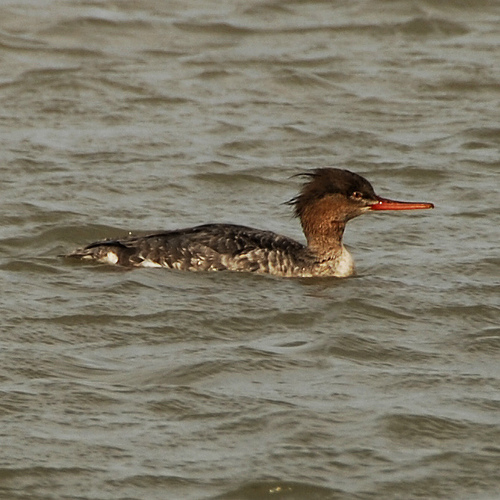
a bird with a long, flat, red bill, swept back crown, brown throat, and white breast.
this bird has a brown crown, a flat bill, and a long neck.
this is a large black and brown bird with a long orange beak.
this is a bird with a black back, brown throat and head and a long orange bill.
a large bird with a blackish brown upper body, a brown neck, and an orangish beak
this bird has wings that are brown with a long orange beak
this brown aquatic bird has a white chest and flat, orange beak.
this bird is brown and white in color, with a large flat beak.
this brown water bird has a long red beak, a tufted black crown, and spots of white along its side.
this bird has a long red bill and a black crown and grey throat.
Species: Red Breasted Merganser